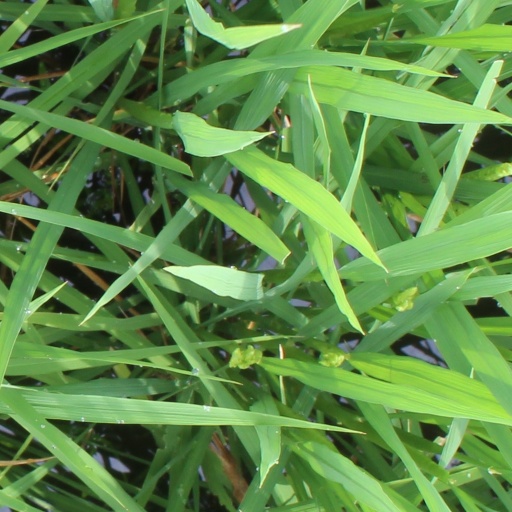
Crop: rice